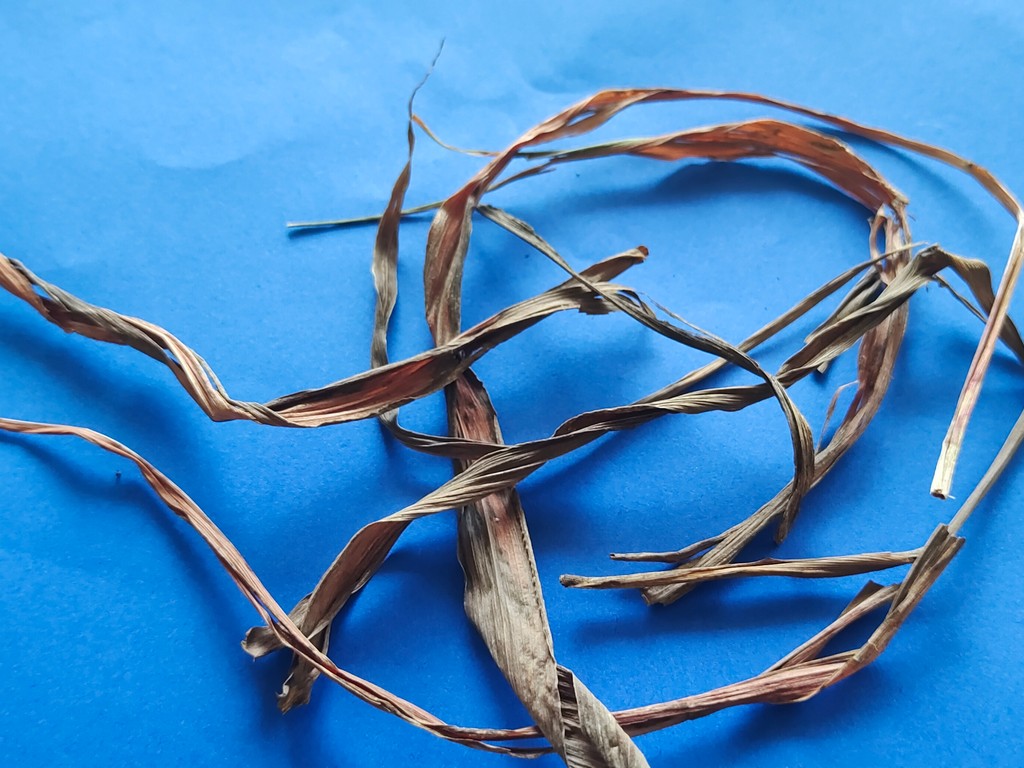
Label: Dried